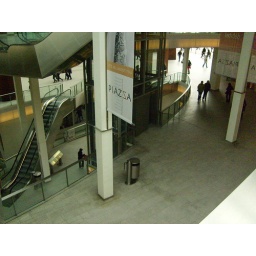
Een dag-excursie, georganiseerd door Cheops, in het (uiteindelijk niet zo) zonnige zuiden van Nederland: Eindhoven!